Friars Cliff

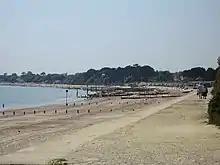
The groynes at Friars Cliff.

Friars Cliff is a neighborhood and beach in Christchurch, Dorset. It is east of Mudeford and west of Highcliffe.